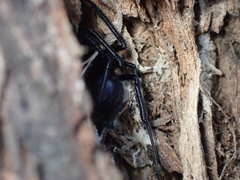
Species: Lactrodectus_hesperus